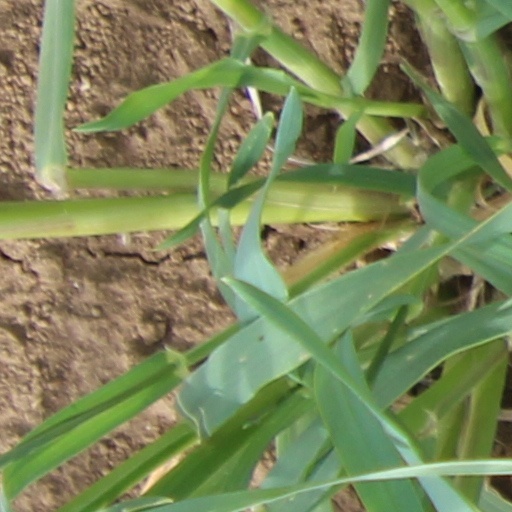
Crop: wheat